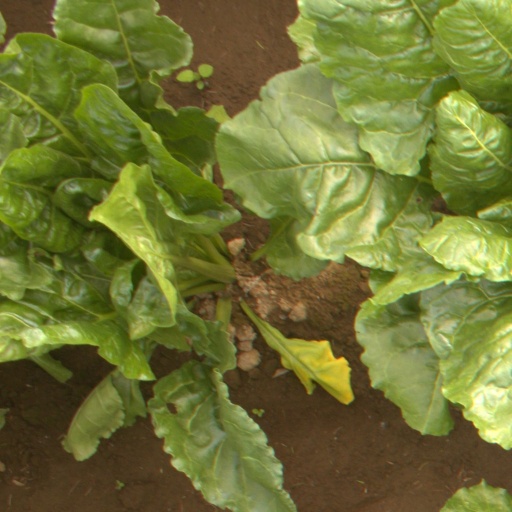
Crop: sugar beet